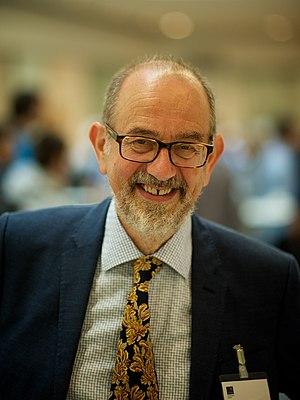
Nigel James Hitchin est un mathématicien britannique, spécialiste de géométrie différentielle et algébrique, qu'il applique notamment à la physique théorique. Il est actuellement professeur émérite à l'Université d'Oxford.